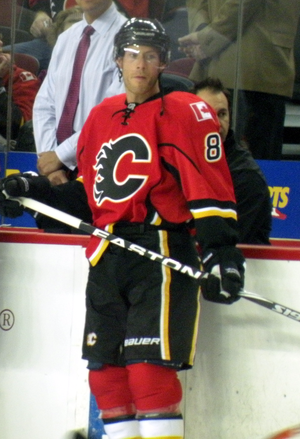
Brendan Morrison est un joueur professionnel canadien de hockey sur glace.